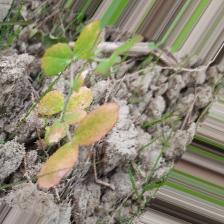
Label: Lentil Rust